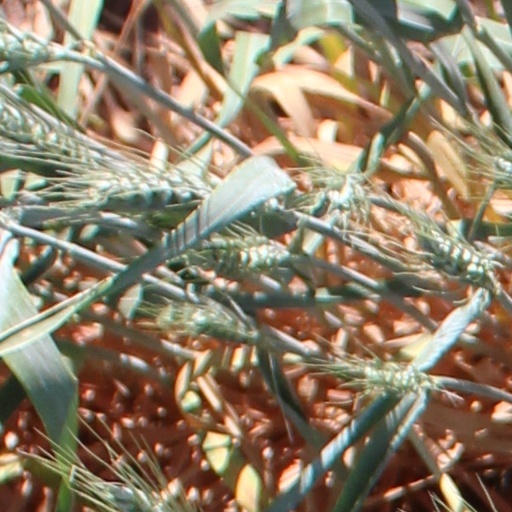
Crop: wheat